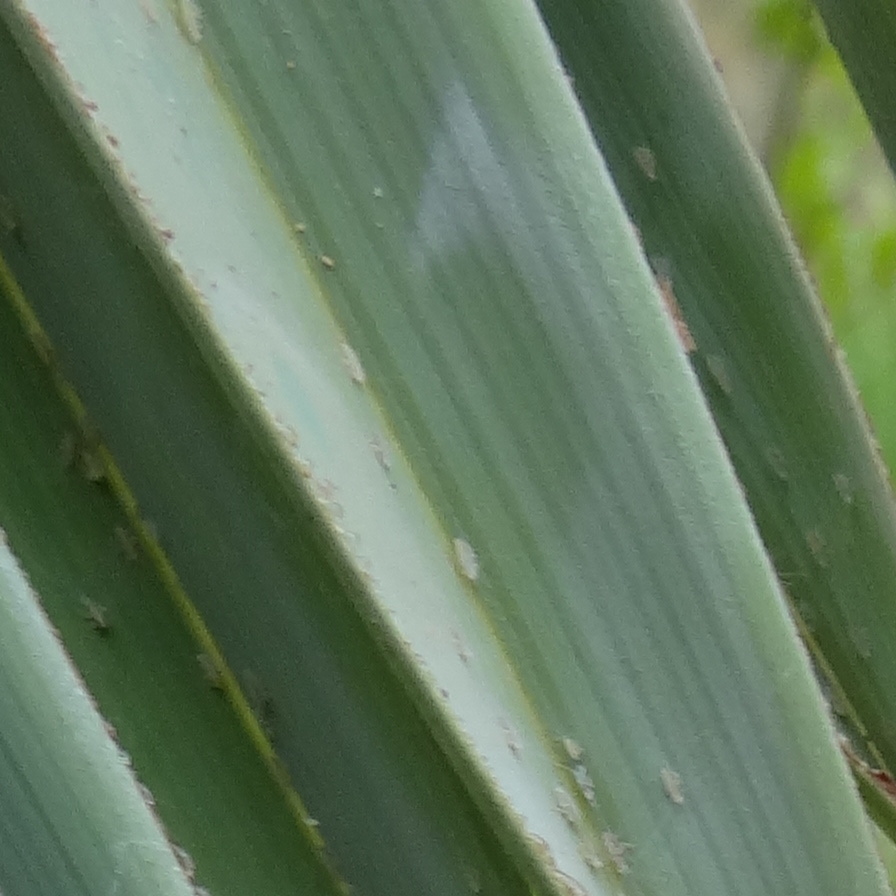
Label: Dubas